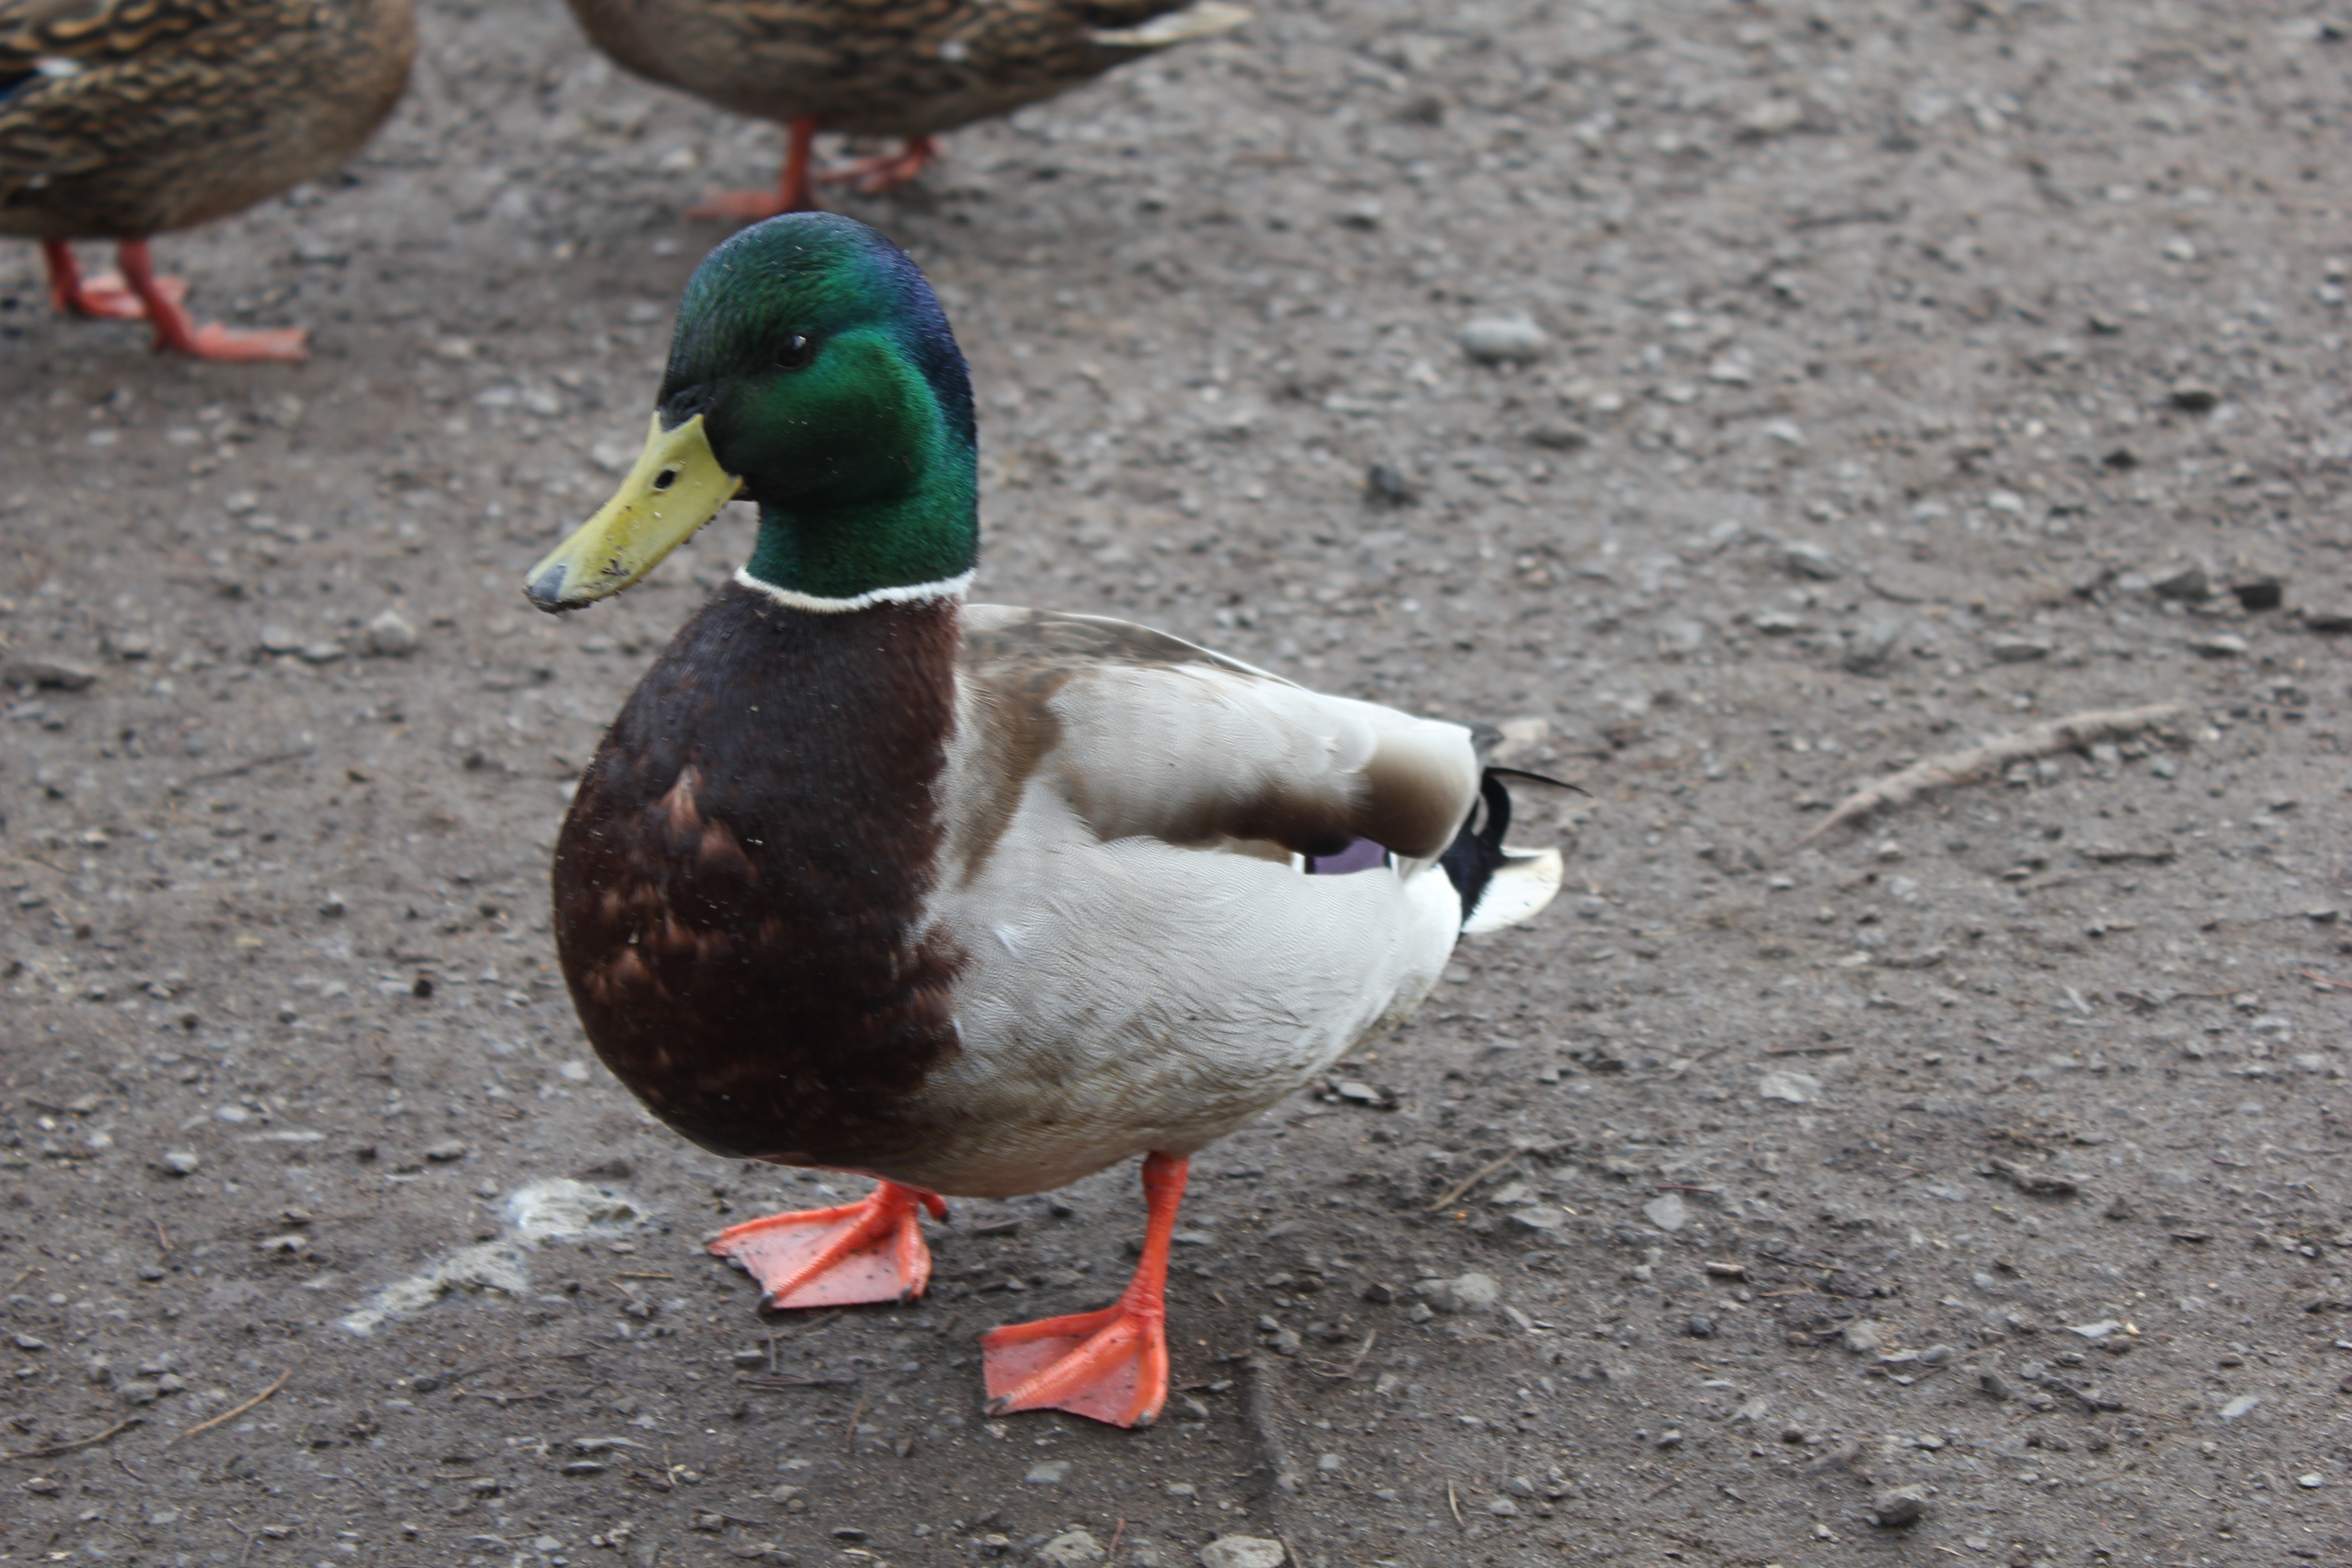
bird, wildlife, beak, fauna, poultry, duck, vertebrate, waterfowl, water bird, mallard, canard, ducks geese and swans